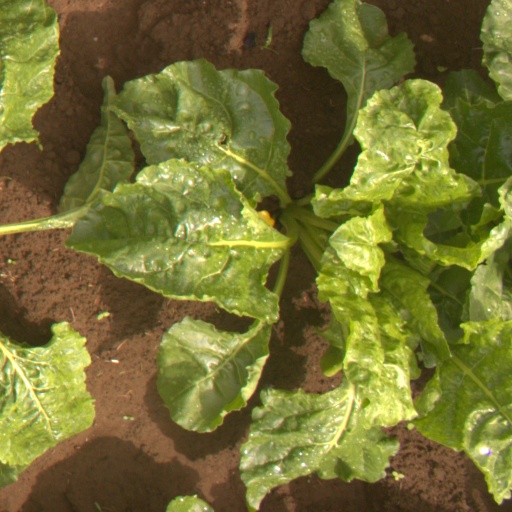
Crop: sugar beet